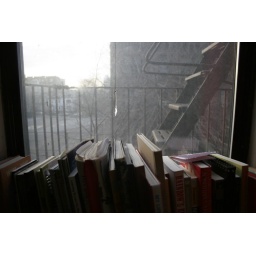
My old bedroom window in Queens